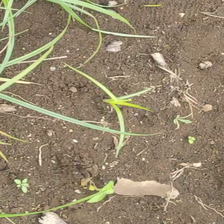
Weed species: Lavhala_(Cyperus_Rotundus)